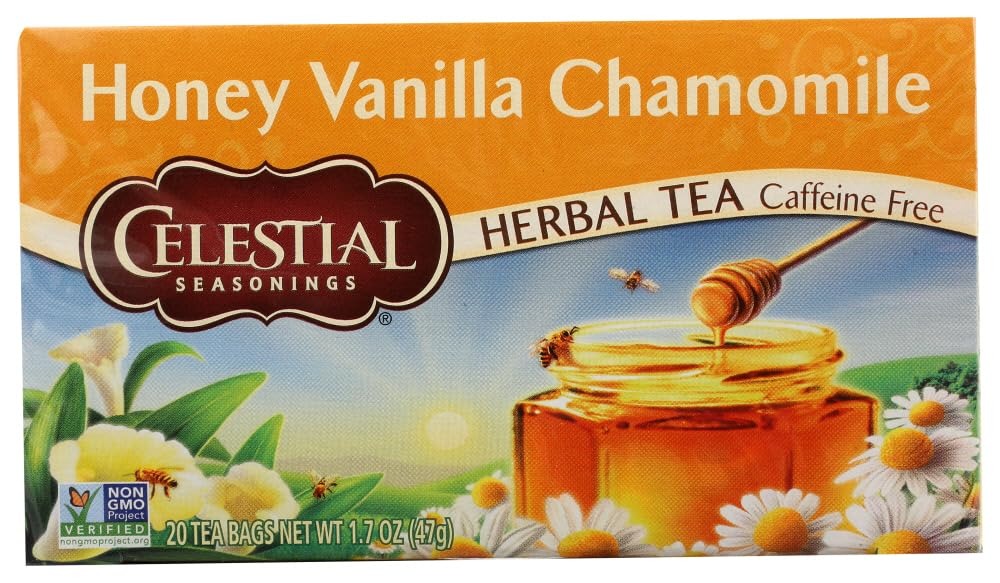
Item Name: Celestial Seasonings Herbal Tea, Honey Vanilla Chamomile, 20 Count (Pack of 3)
Value: 60.0
Unit: Count

Price: 12.19